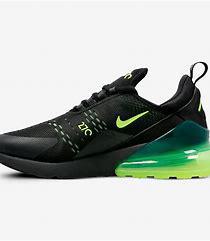
Brand: Nike
Model: Air Max 270